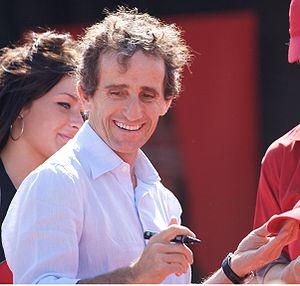
Alain Prost, né le 24 février 1955 à Lorette dans le département de la Loire, est un pilote automobile français. Quadruple champion du monde des pilotes de Formule 1 en 1985, 1986, 1989 et 1993, victorieux de 51 Grands Prix de Formule 1 pour 199 départs entre 1980 et 1993, celui que l'on surnomme « Le Professeur » est considéré comme l'un des plus grands pilotes de l'histoire de son sport. Michael Schumacher a été le premier à dépasser le total record de 51 victoires que Prost détenait depuis 1993, à l'occasion du Grand Prix de Belgique en 2001. En 1999, Prost a reçu les World Sports Awards du siècle dans la catégorie sport automobile. Sa rivalité au sommet avec Ayrton Senna fait partie des grandes heures de la Formule 1 au tournant des années 1980 et 1990. Il demeure le seul pilote de l'histoire à devenir champion du monde par deux fois en battant son équipier champion du monde en titre. Il est également le seul champion du monde français de Formule 1, et son palmarès le voit figurer sur un plan statistique parmi les cinq meilleurs pilotes de l'histoire.
Soixante quinze pilotes de Formule 1 français se sont engagés sur au moins une épreuve du championnat du monde.
Ayrton Senna da Silva, généralement appelé simplement Ayrton Senna, est un pilote automobile brésilien, né le 21 mars 1960 à São Paulo et mort le 1ᵉʳ mai 1994 à Bologne, à la suite d'un accident lors du Grand Prix de Saint-Marin. Idole au Brésil où son statut a dépassé celui de champion sportif, il est considéré comme l'un des plus grands pilotes de l'histoire de la Formule 1 dont il remporte le titre de champion du monde à trois reprises, en 1988, 1990 et 1991, gagnant 41 Grands Prix et réalisant 65 pole positions durant les onze saisons qu'il a disputées.